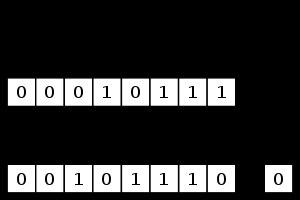
En logique, une opération bit à bit est un calcul manipulant les données directement au niveau des bits, selon une arithmétique booléenne. Elles sont utiles dès qu'il s'agit de manipuler les données à bas niveau : codages, couches basses du réseau, cryptographie, où elles permettent également les opérations sur les corps finis de caractéristique 2.